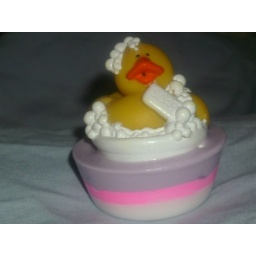
This is an angelfood cake scented soap with a duck embeded in it.